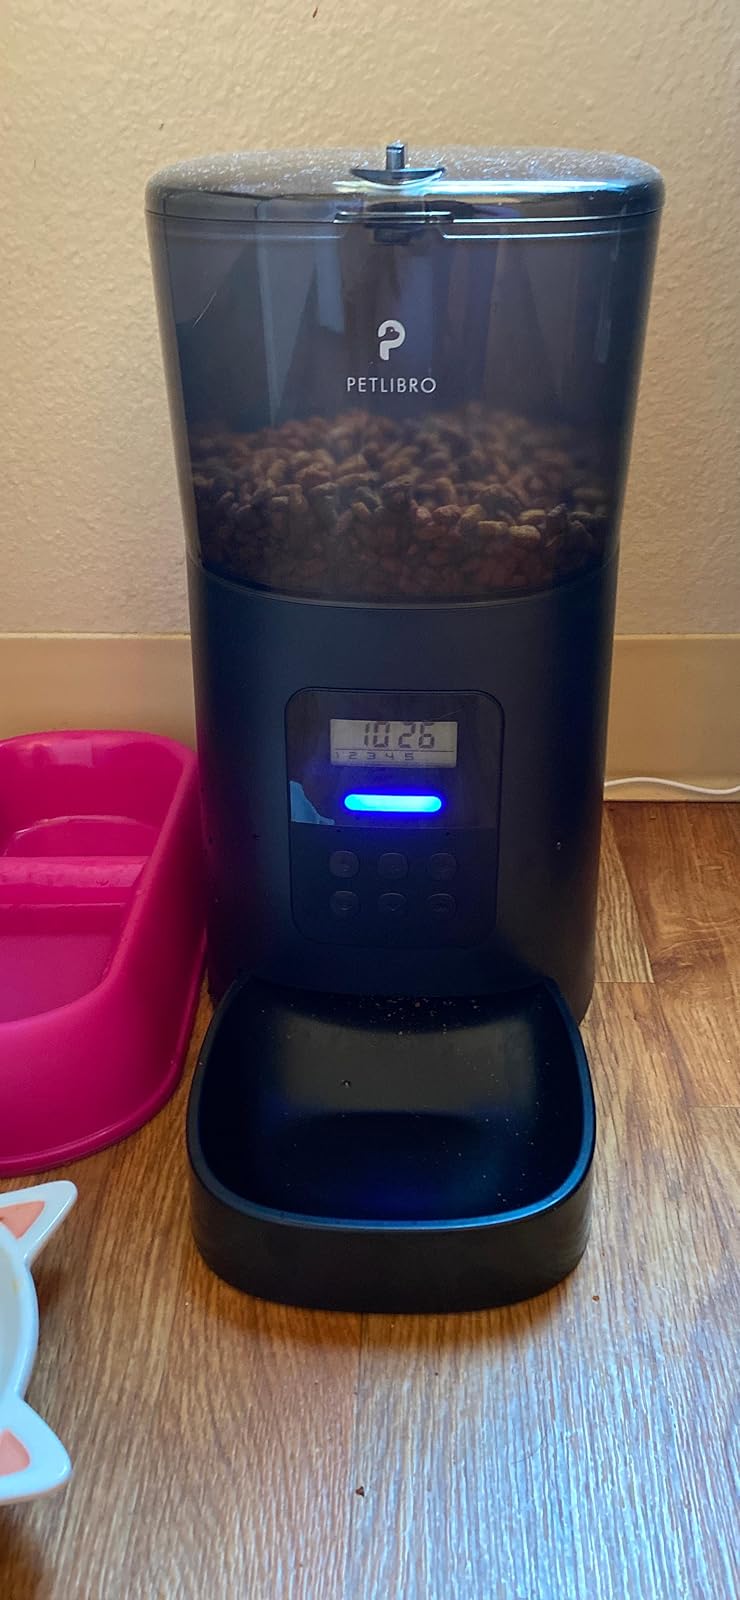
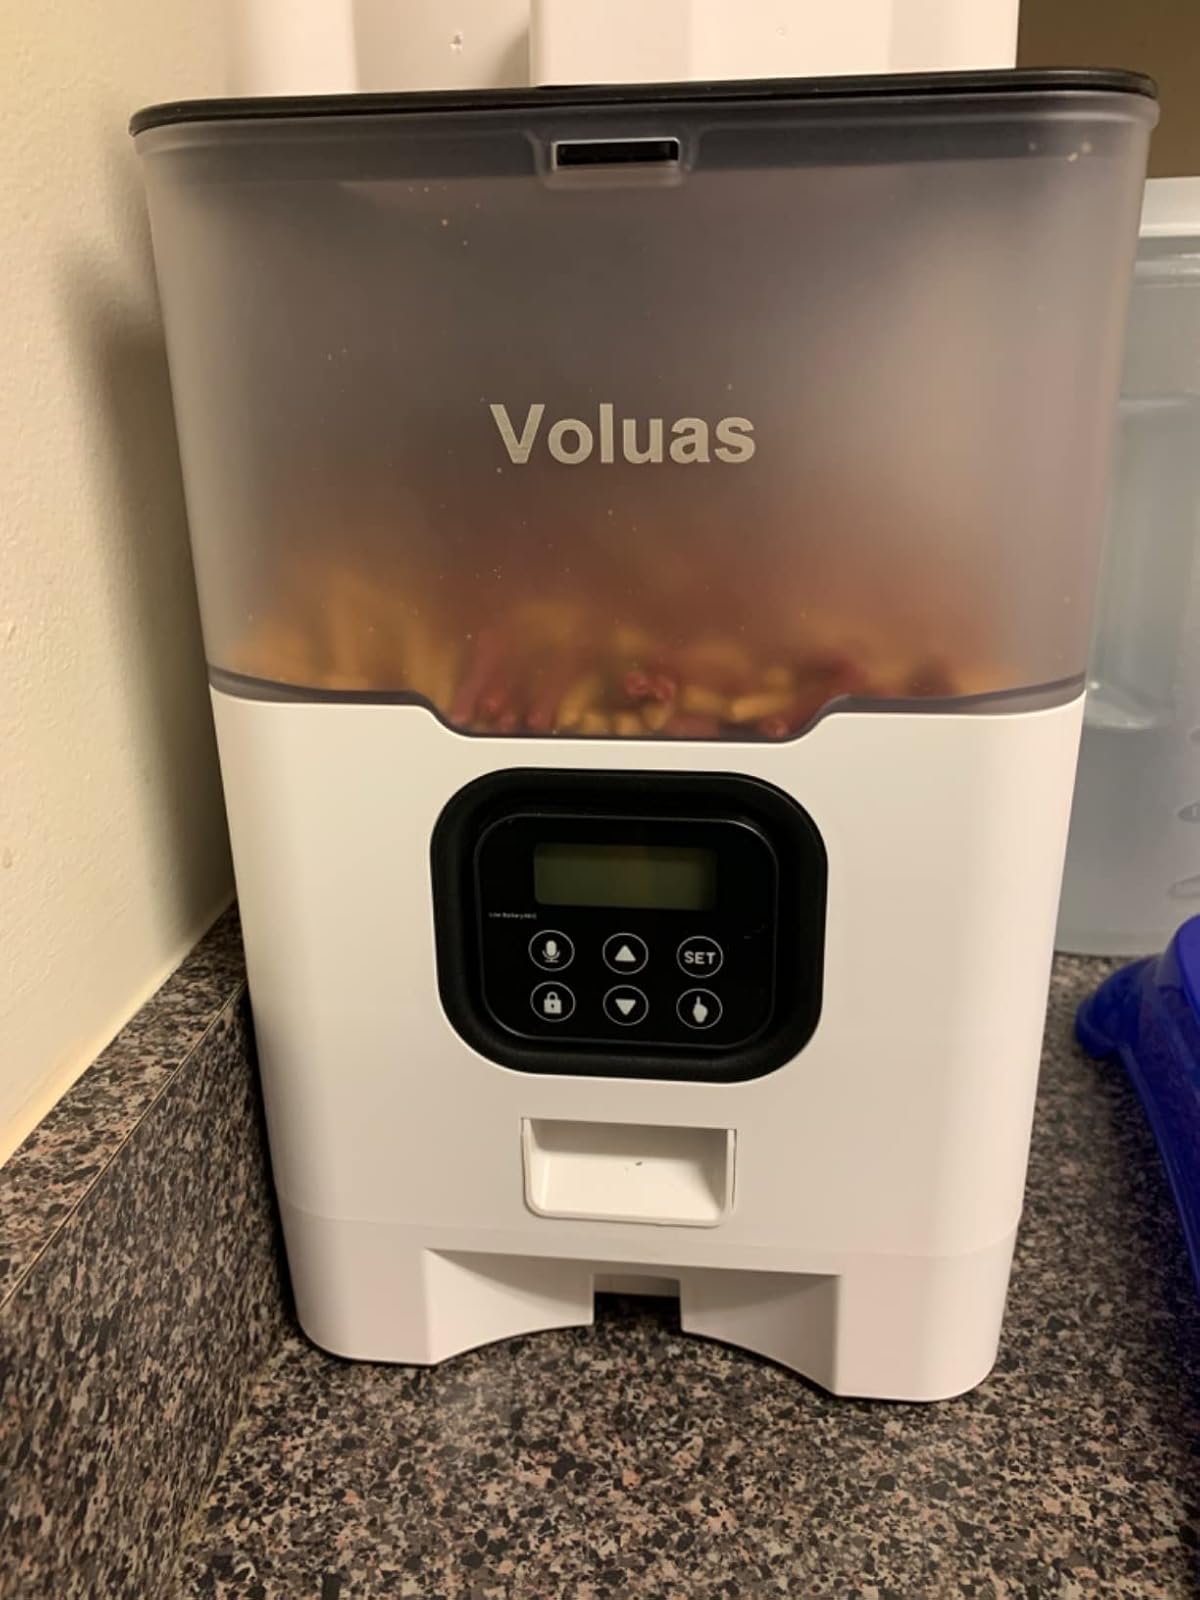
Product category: items_feeder
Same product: no